Saving Britain's Past

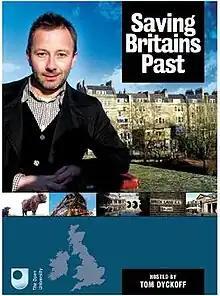
Region 2 DVD artwork

Saving Britain's Past is a British factual television series presented by Tom Dyckhoff that was first broadcast on BBC Two on 20 January 2009.